Digital illustration

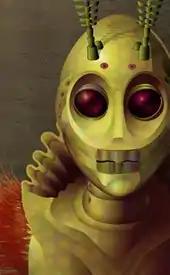
Example of an original vector drawing in Adobe Illustrator. Note the precise edges of shapes and even width of lines that are typical of a drawing program.

There are two main types of tools used for digital illustration: bitmapped (also known as "raster") and vector applications. Bitmap applications are commonly called "painting" programs, such as Adobe Photoshop, while vector applications, such as Adobe Illustrator, are called "drawing" programs. These terms reflect the difference in look-and-feel between the images created in each type of program. With a bitmap application, the content is stored digitally in fixed rows and columns of pixels, which can be created in separate layers for more easily isolating and manipulating different parts of the image. A bitmap image contains information about each pixel's hue (color), luminance (brightness), and saturation (intensity of color). When the pointing device moves over an area of the image, new colors and values are applied to the underlying pixels. Painting tools allow the easy creation of "fuzzy" imagery, including effects such as glows and soft shadows, and textures such as fur, velvet, stone and skin, and are heavily used in photo-retouching.